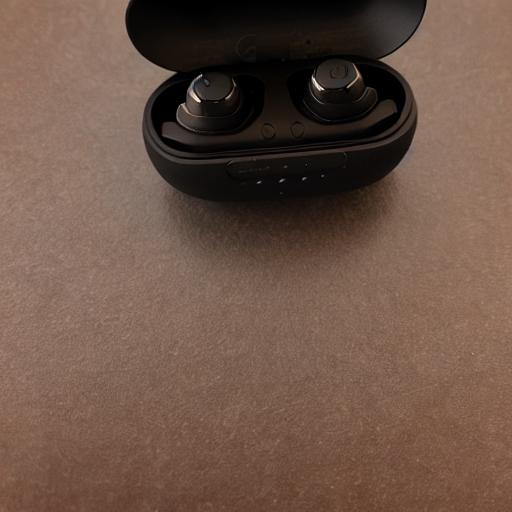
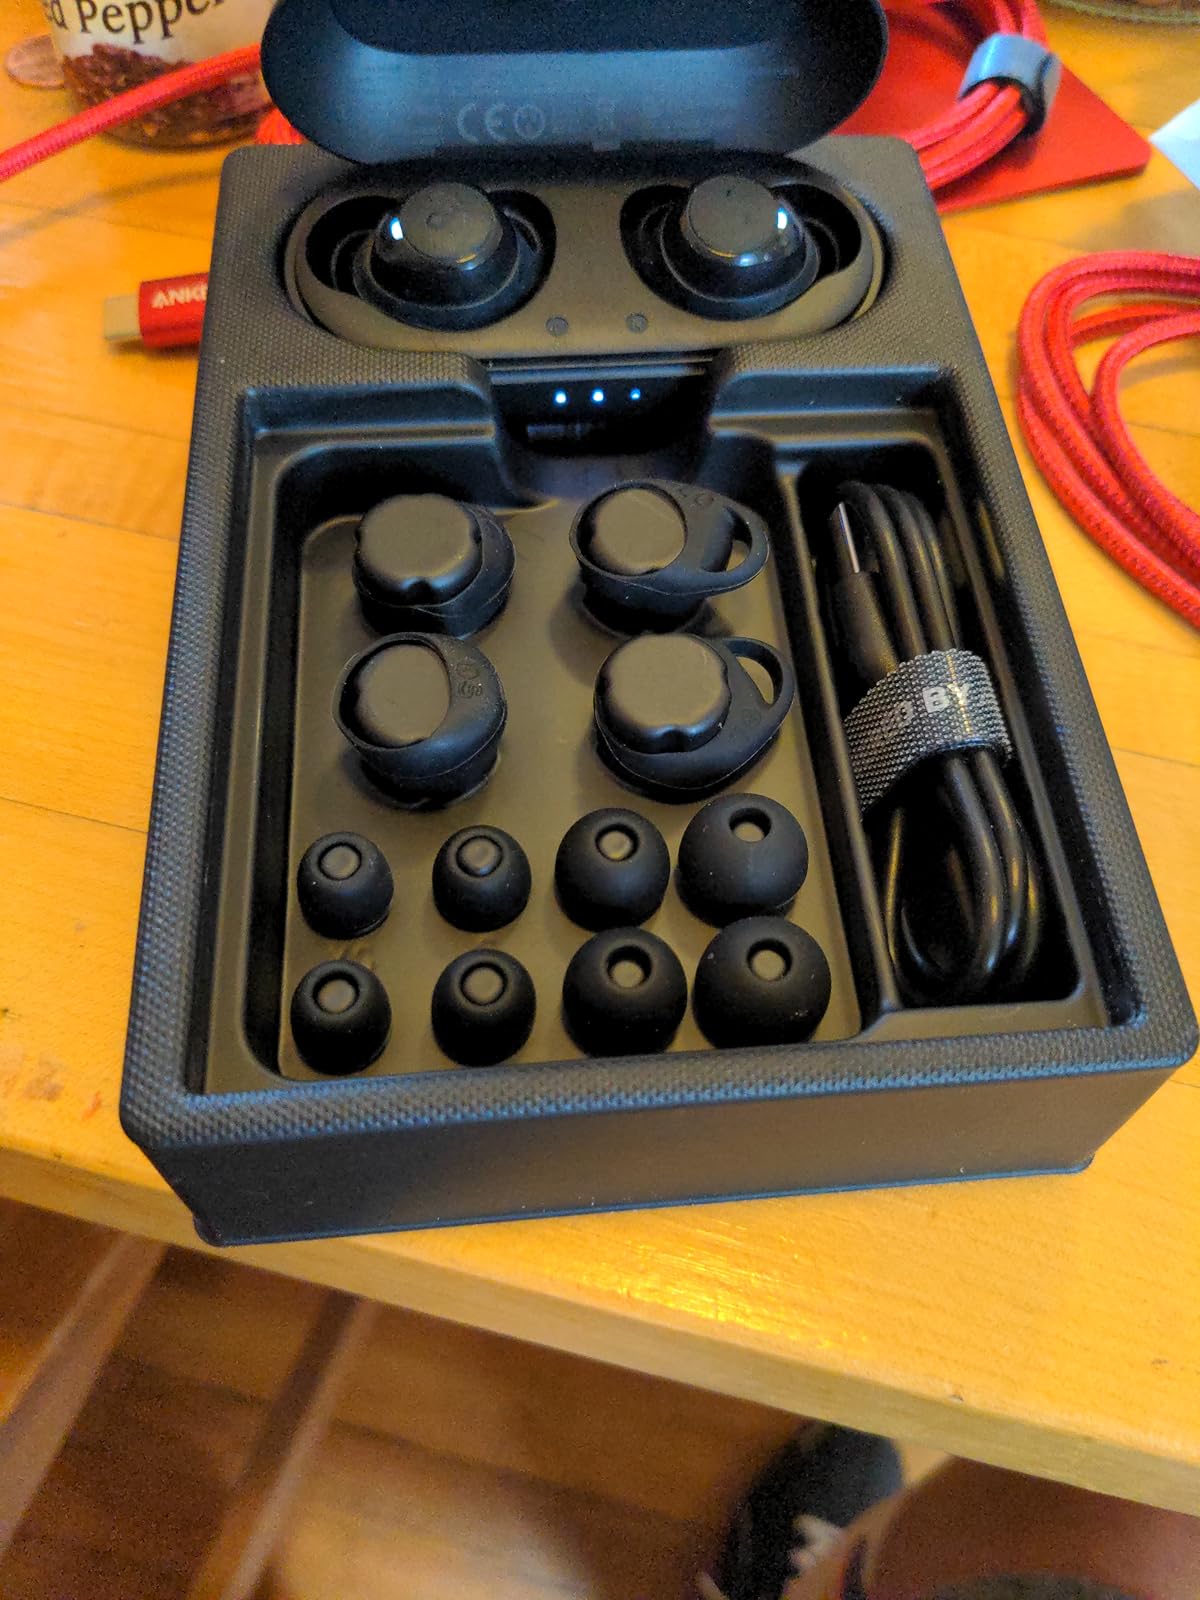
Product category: earbuds
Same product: no